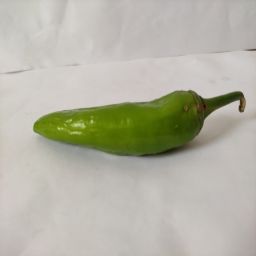
Crop: New Mexico Green Chile
Quality: Unripe